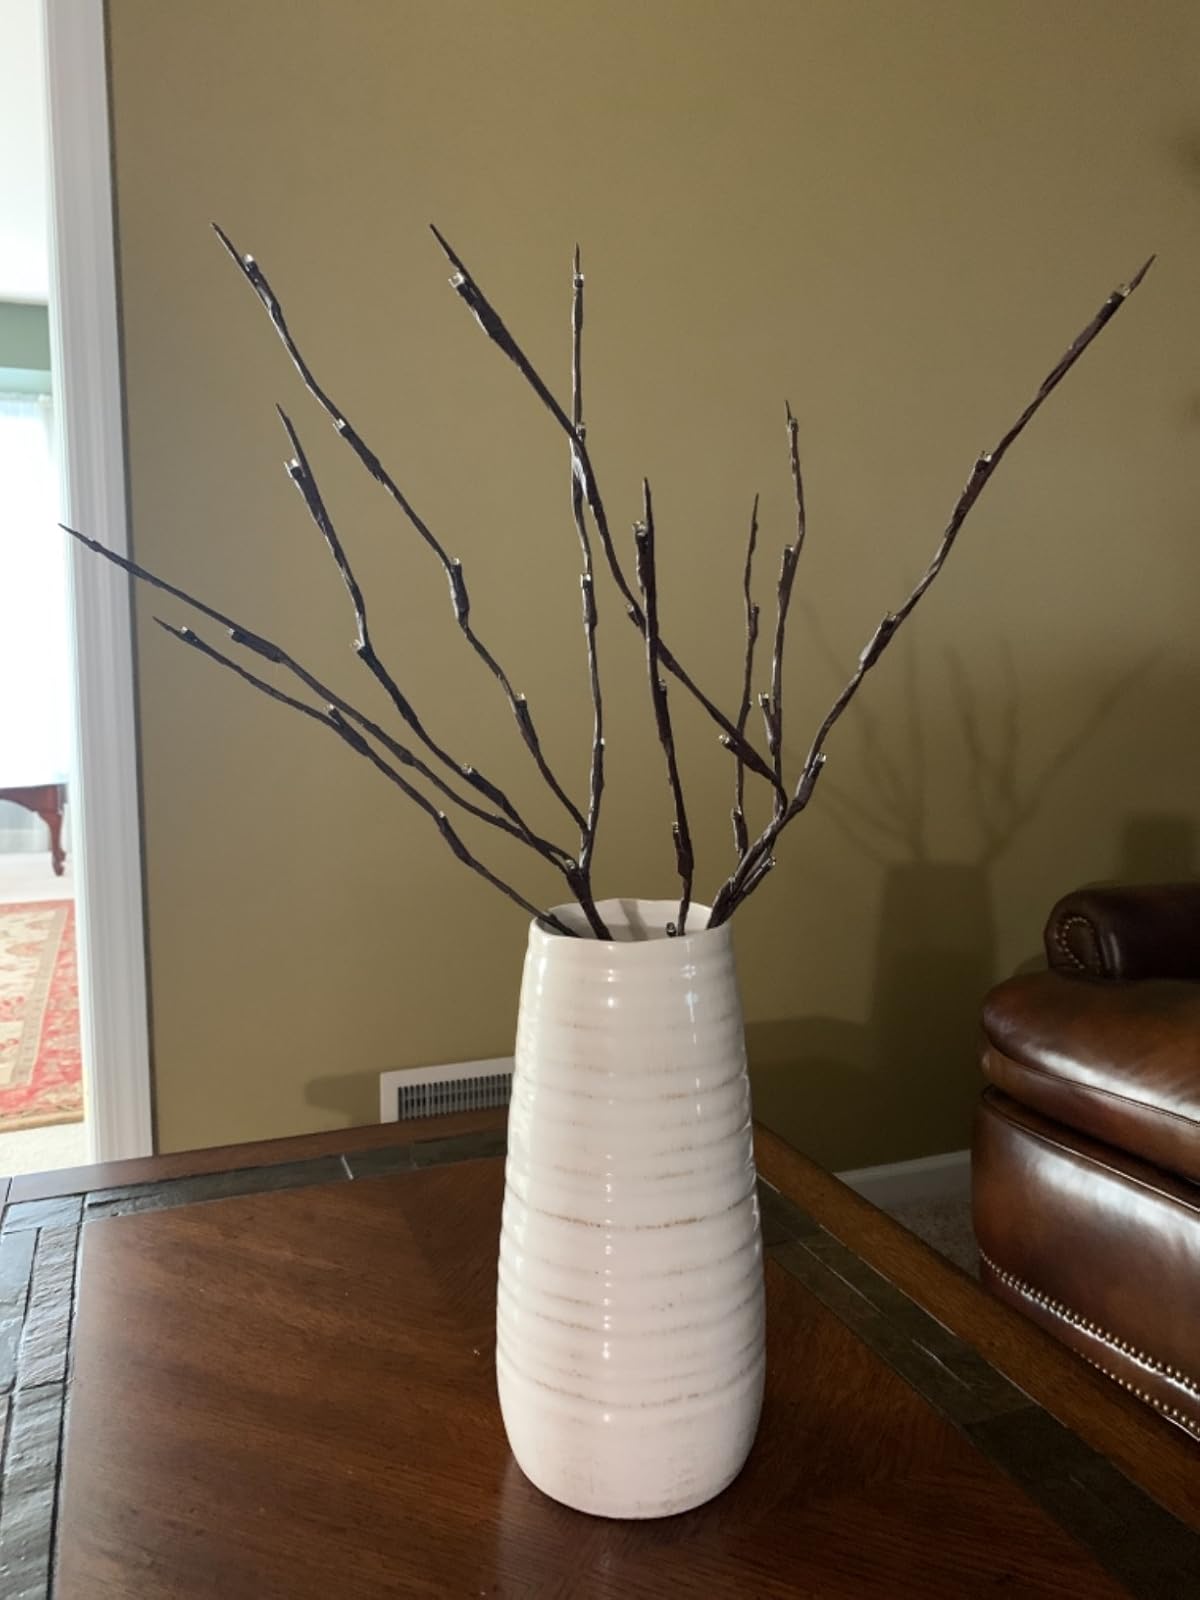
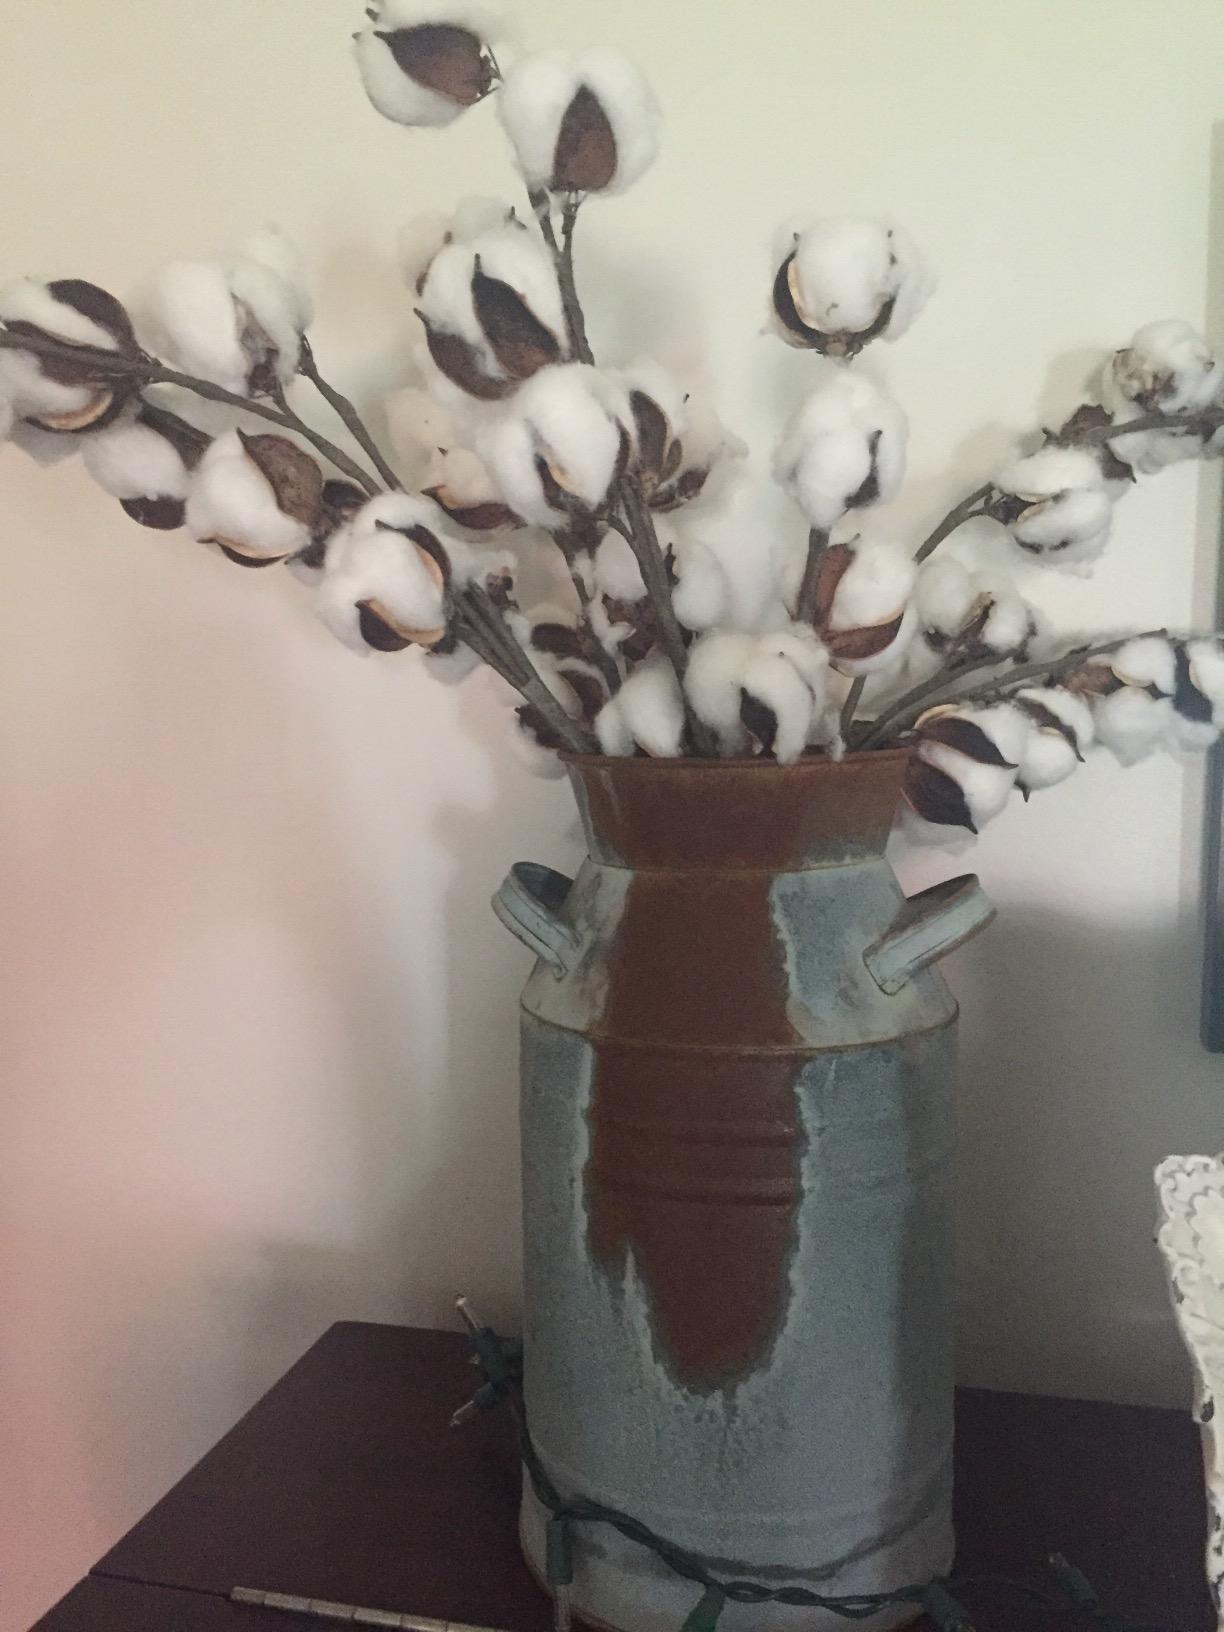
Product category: vase
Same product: no